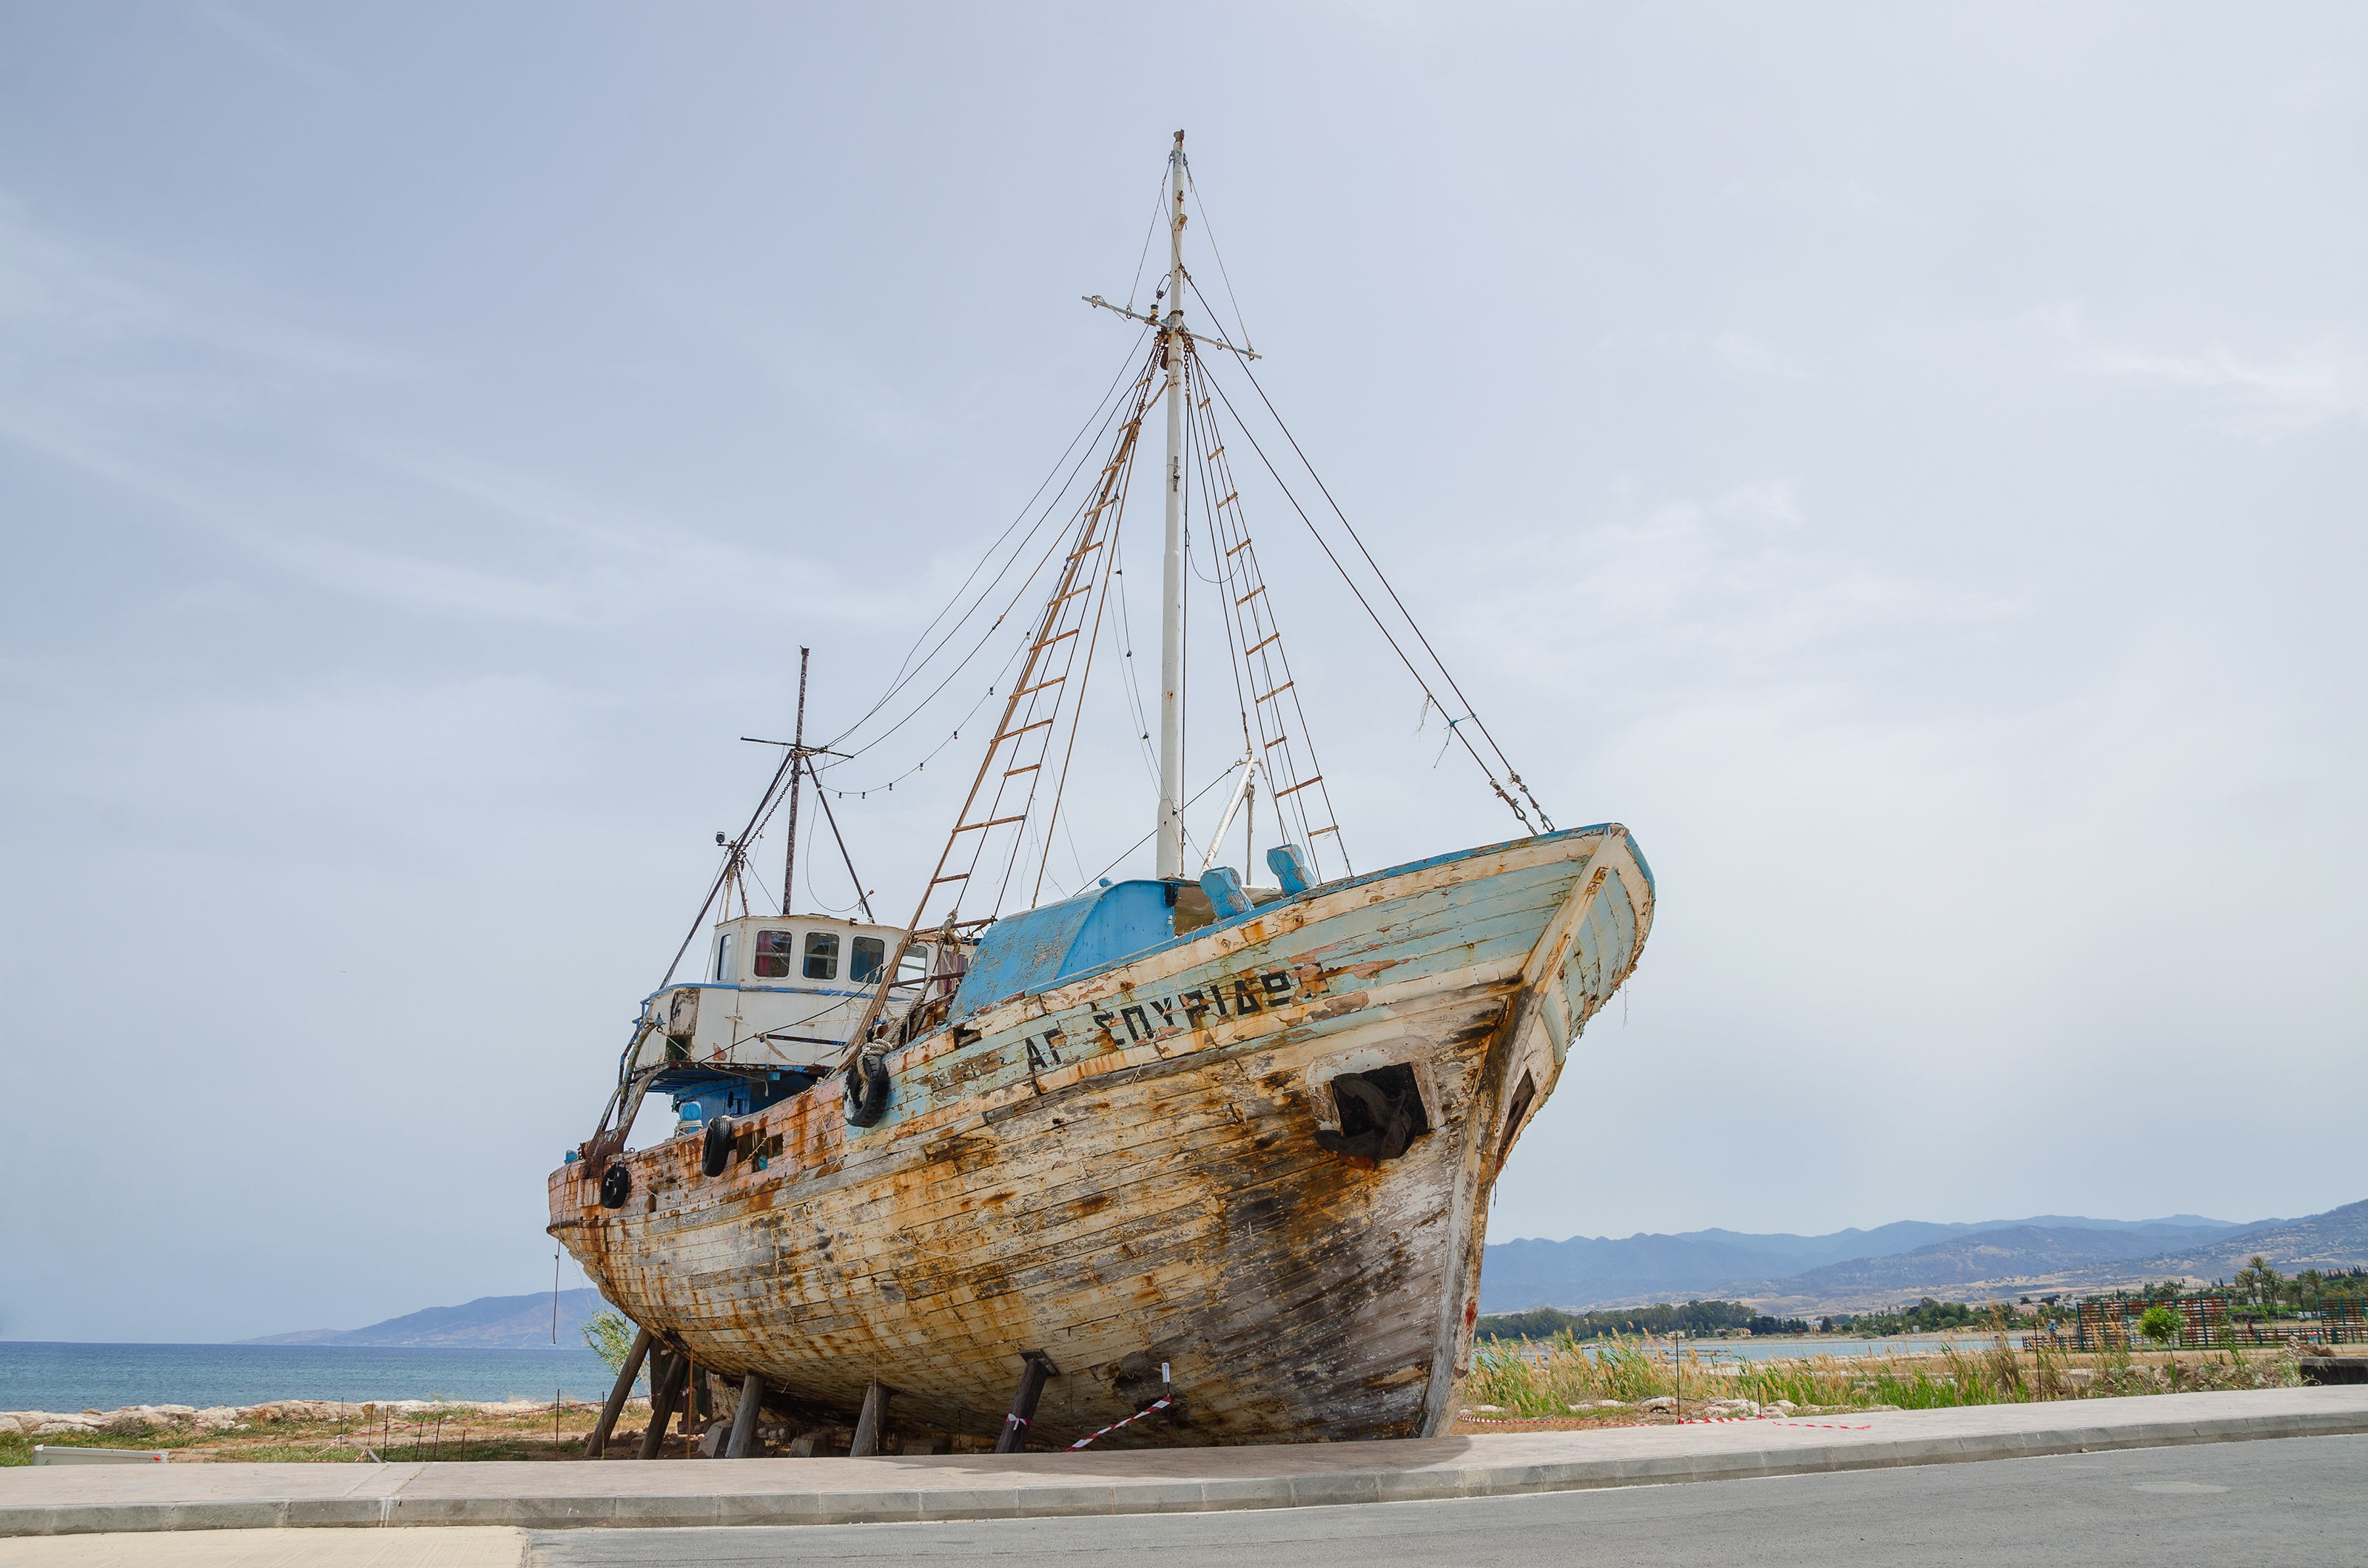
sea, coast, boat, ship, mediterranean, vehicle, fishing, mast, bay, watercraft, schooner, polis, cyprus, sailing ship, fishing vessel, tall ship, galleon, caravel, latsi port